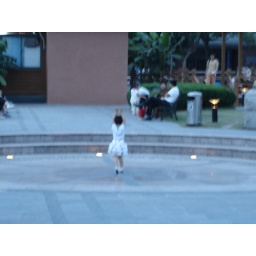
pretty girl in the music ground